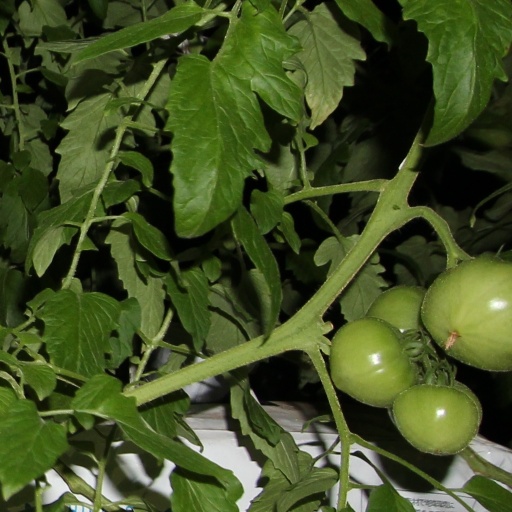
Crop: tomato